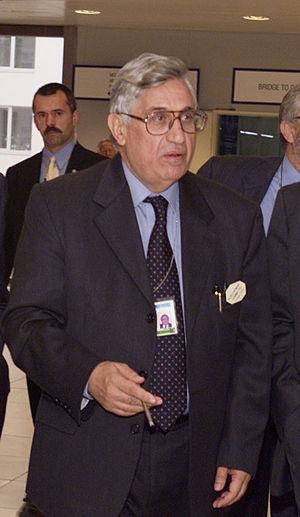
Antonio Fazio est un ancien gouverneur de la Banque d'Italie, condamné en 2011 par la justice italienne.